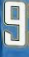
Number: 9